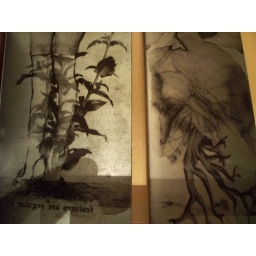
I keep all my test strips on a shelf in the kitchen